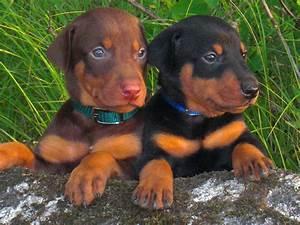
dog